Cauldron II: The Pumpkin Strikes Back

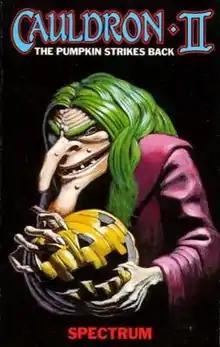
Cover art by Steve Brown depicting the Witch Queen, the game's antagonist

Cauldron II: The Pumpkin Strikes Back is a video game developed and published by British developer Palace Software as a sequel to their 1985 game "Cauldron". The 2D platform game was released in 1986 for the ZX Spectrum, Commodore 64, and Amstrad CPC home computers. Players control a bouncing pumpkin that is on a quest of vengeance against the "Witch Queen". The roles of the two were reversed from the first game, in which the witch defeated a monstrous pumpkin.